She Grazed Horses on Concrete

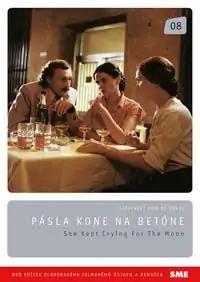
DVD

She Grazed Horses on Concrete is a 1982 Slovakian-Czech comedy-drama film exploring themes of female sexual mores and abortion, holding out in society balanced with comedy and irony in proportions that instantly made it one of the biggest domestic blockbusters in Slovak cinema.